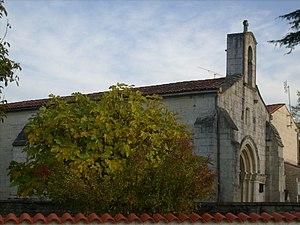
Pessines
Pessines est une commune du sud-ouest de la France, située dans le département de la Charente-Maritime. Ses habitants sont appelés les Pessinois et les Pessinoises.
Les églises de la Charente-Maritime présentent une grande diversité, d'une commune à une autre, et se distinguent par des styles et des périodes de construction différentes. De nombreux édifices témoignent cependant de l'épanouissement, aux XIᵉ et XIIᵉ siècles d'une forme d'art roman spécifique, appelée art roman saintongeais, caractérisée par une simplicité des formes et un décor sculpté, souvent très riche.